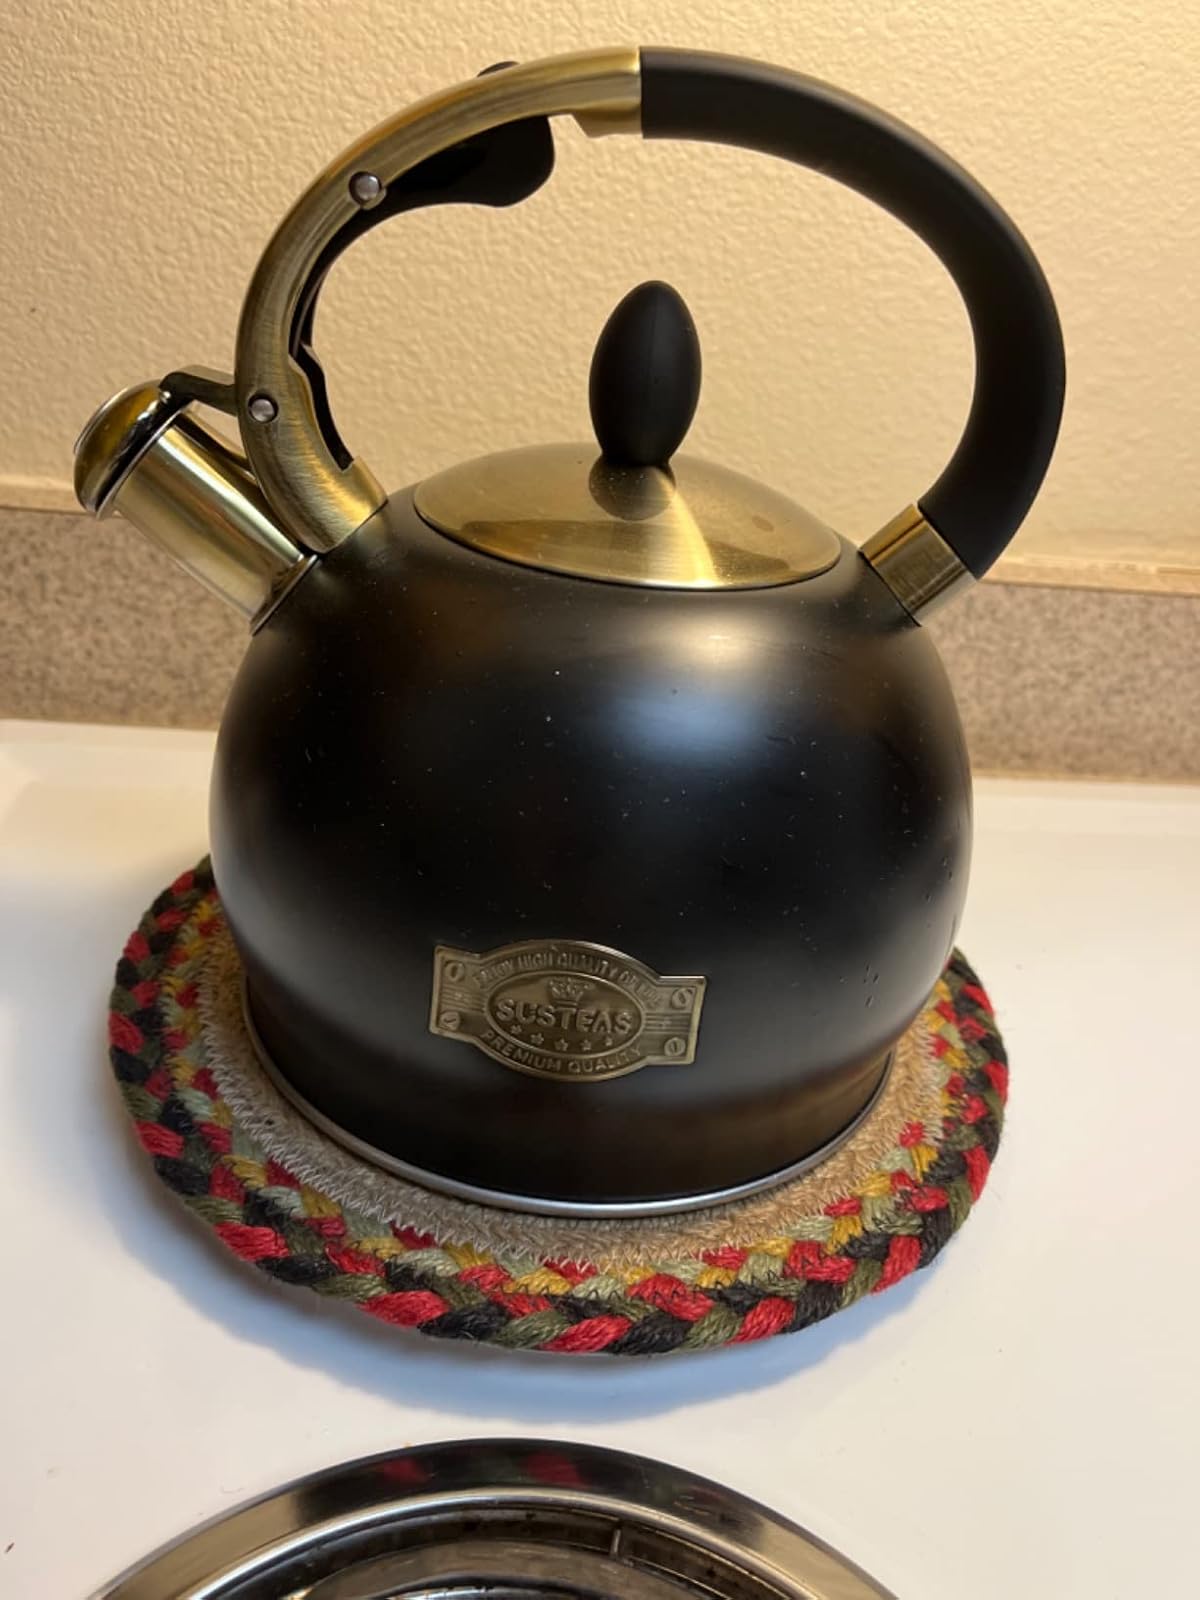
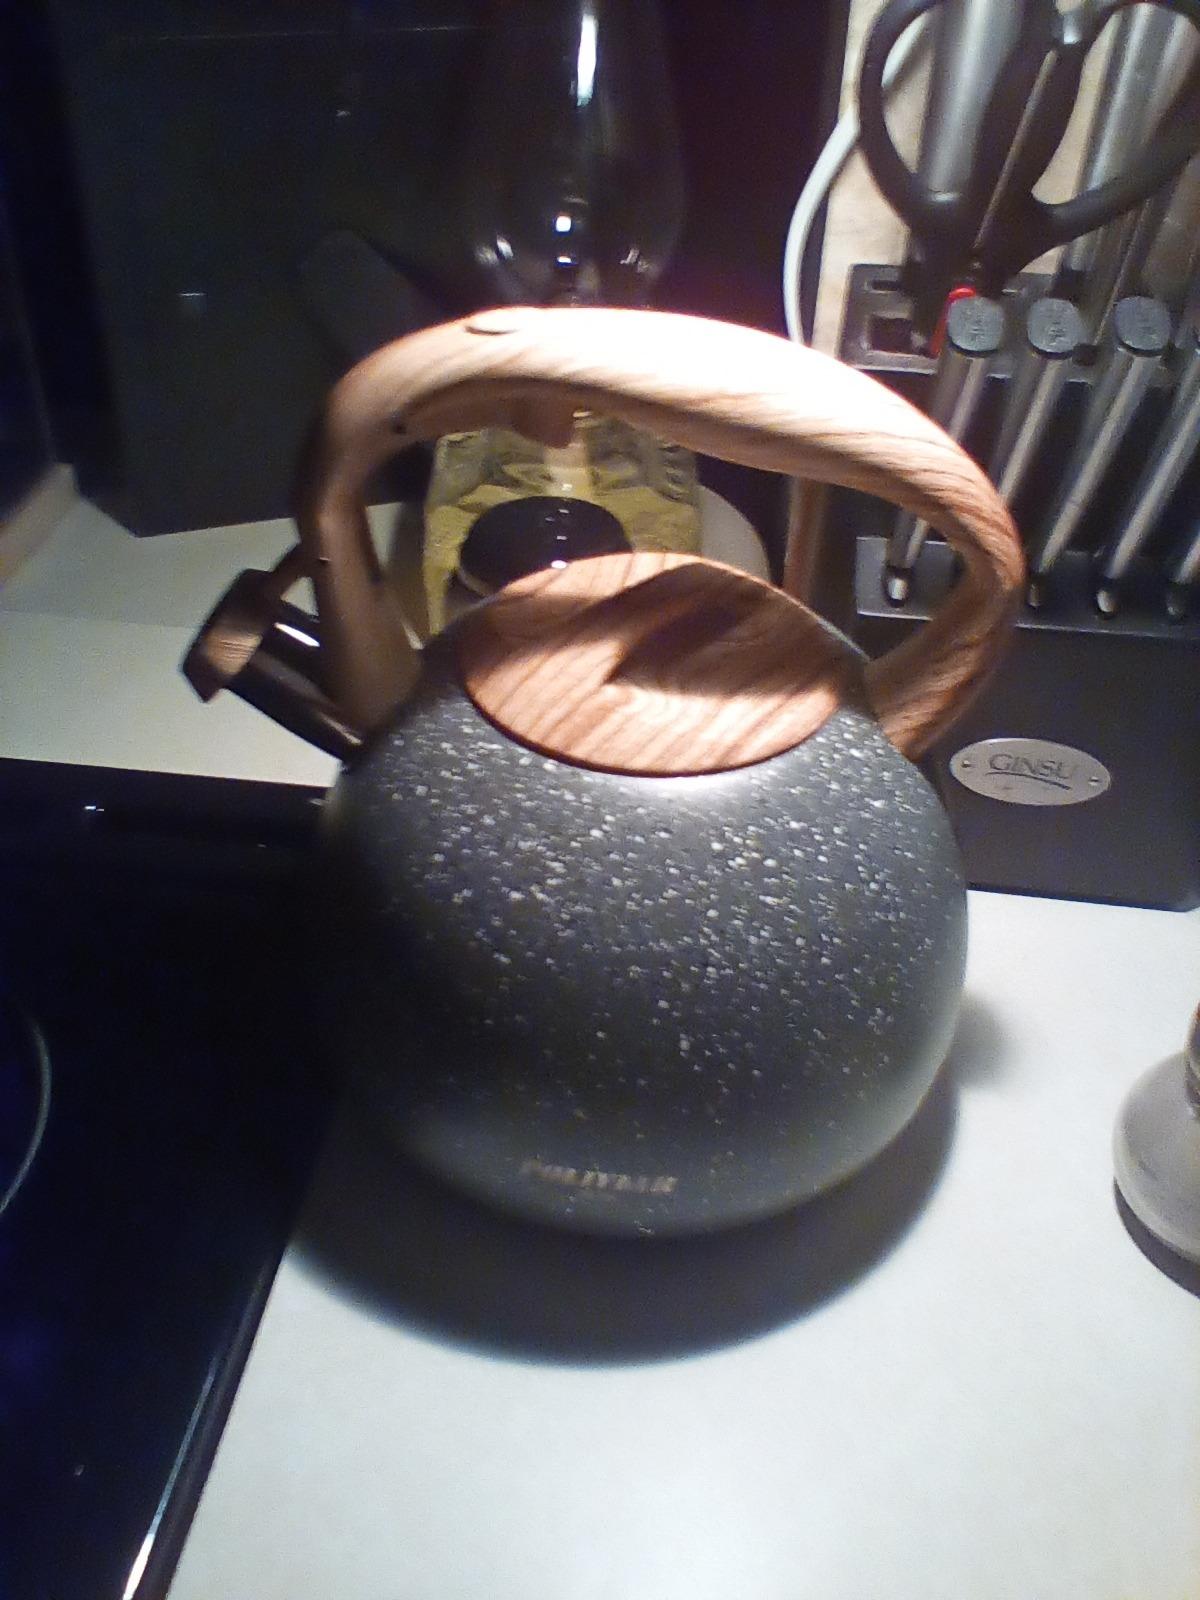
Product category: items_kettle
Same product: no